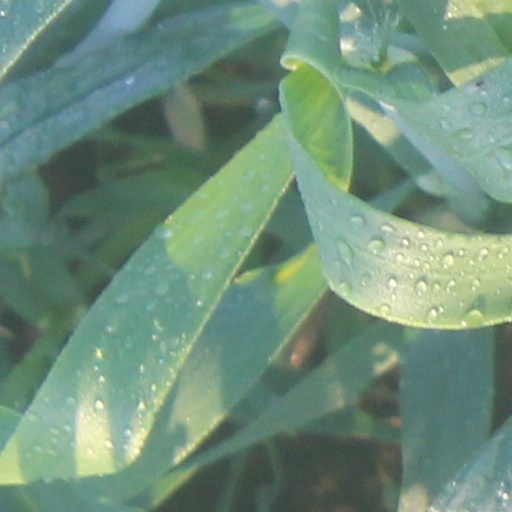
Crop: wheat